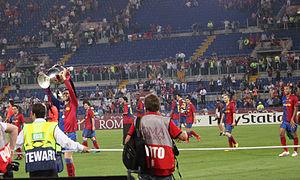
Cet article recense les records et statistiques du FC Barcelone. Le FC Barcelone est le principal club de football de la ville de Barcelone. Il a été fondé en 1899 par Hans Gamper.
La Ligue des champions 2008–2009 est la 54ᵉ édition de la coupe d'Europe des clubs champions, la 17ᵉ sous l'appellation actuelle «Ligue des champions», et a été marquée par le sacre du FC Barcelone et la consécration de Pep Guardiola.
Lionel Messi, parfois surnommé Leo Messi, né le 24 juin 1987 à Rosario, est un footballeur international argentin évoluant au poste d'attaquant au FC Barcelone.